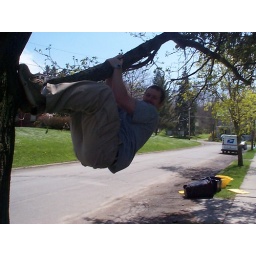
chad in tree like a monkey